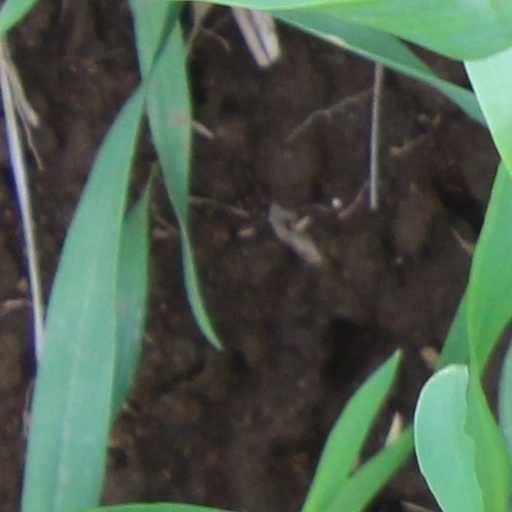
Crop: wheat